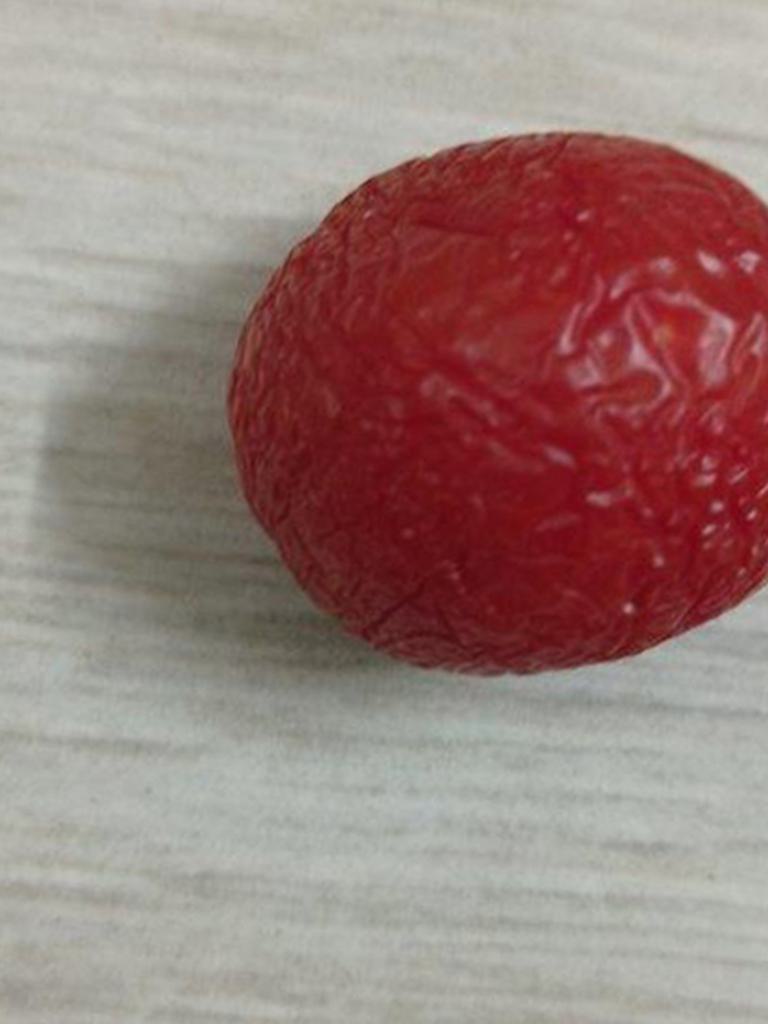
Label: Rotten